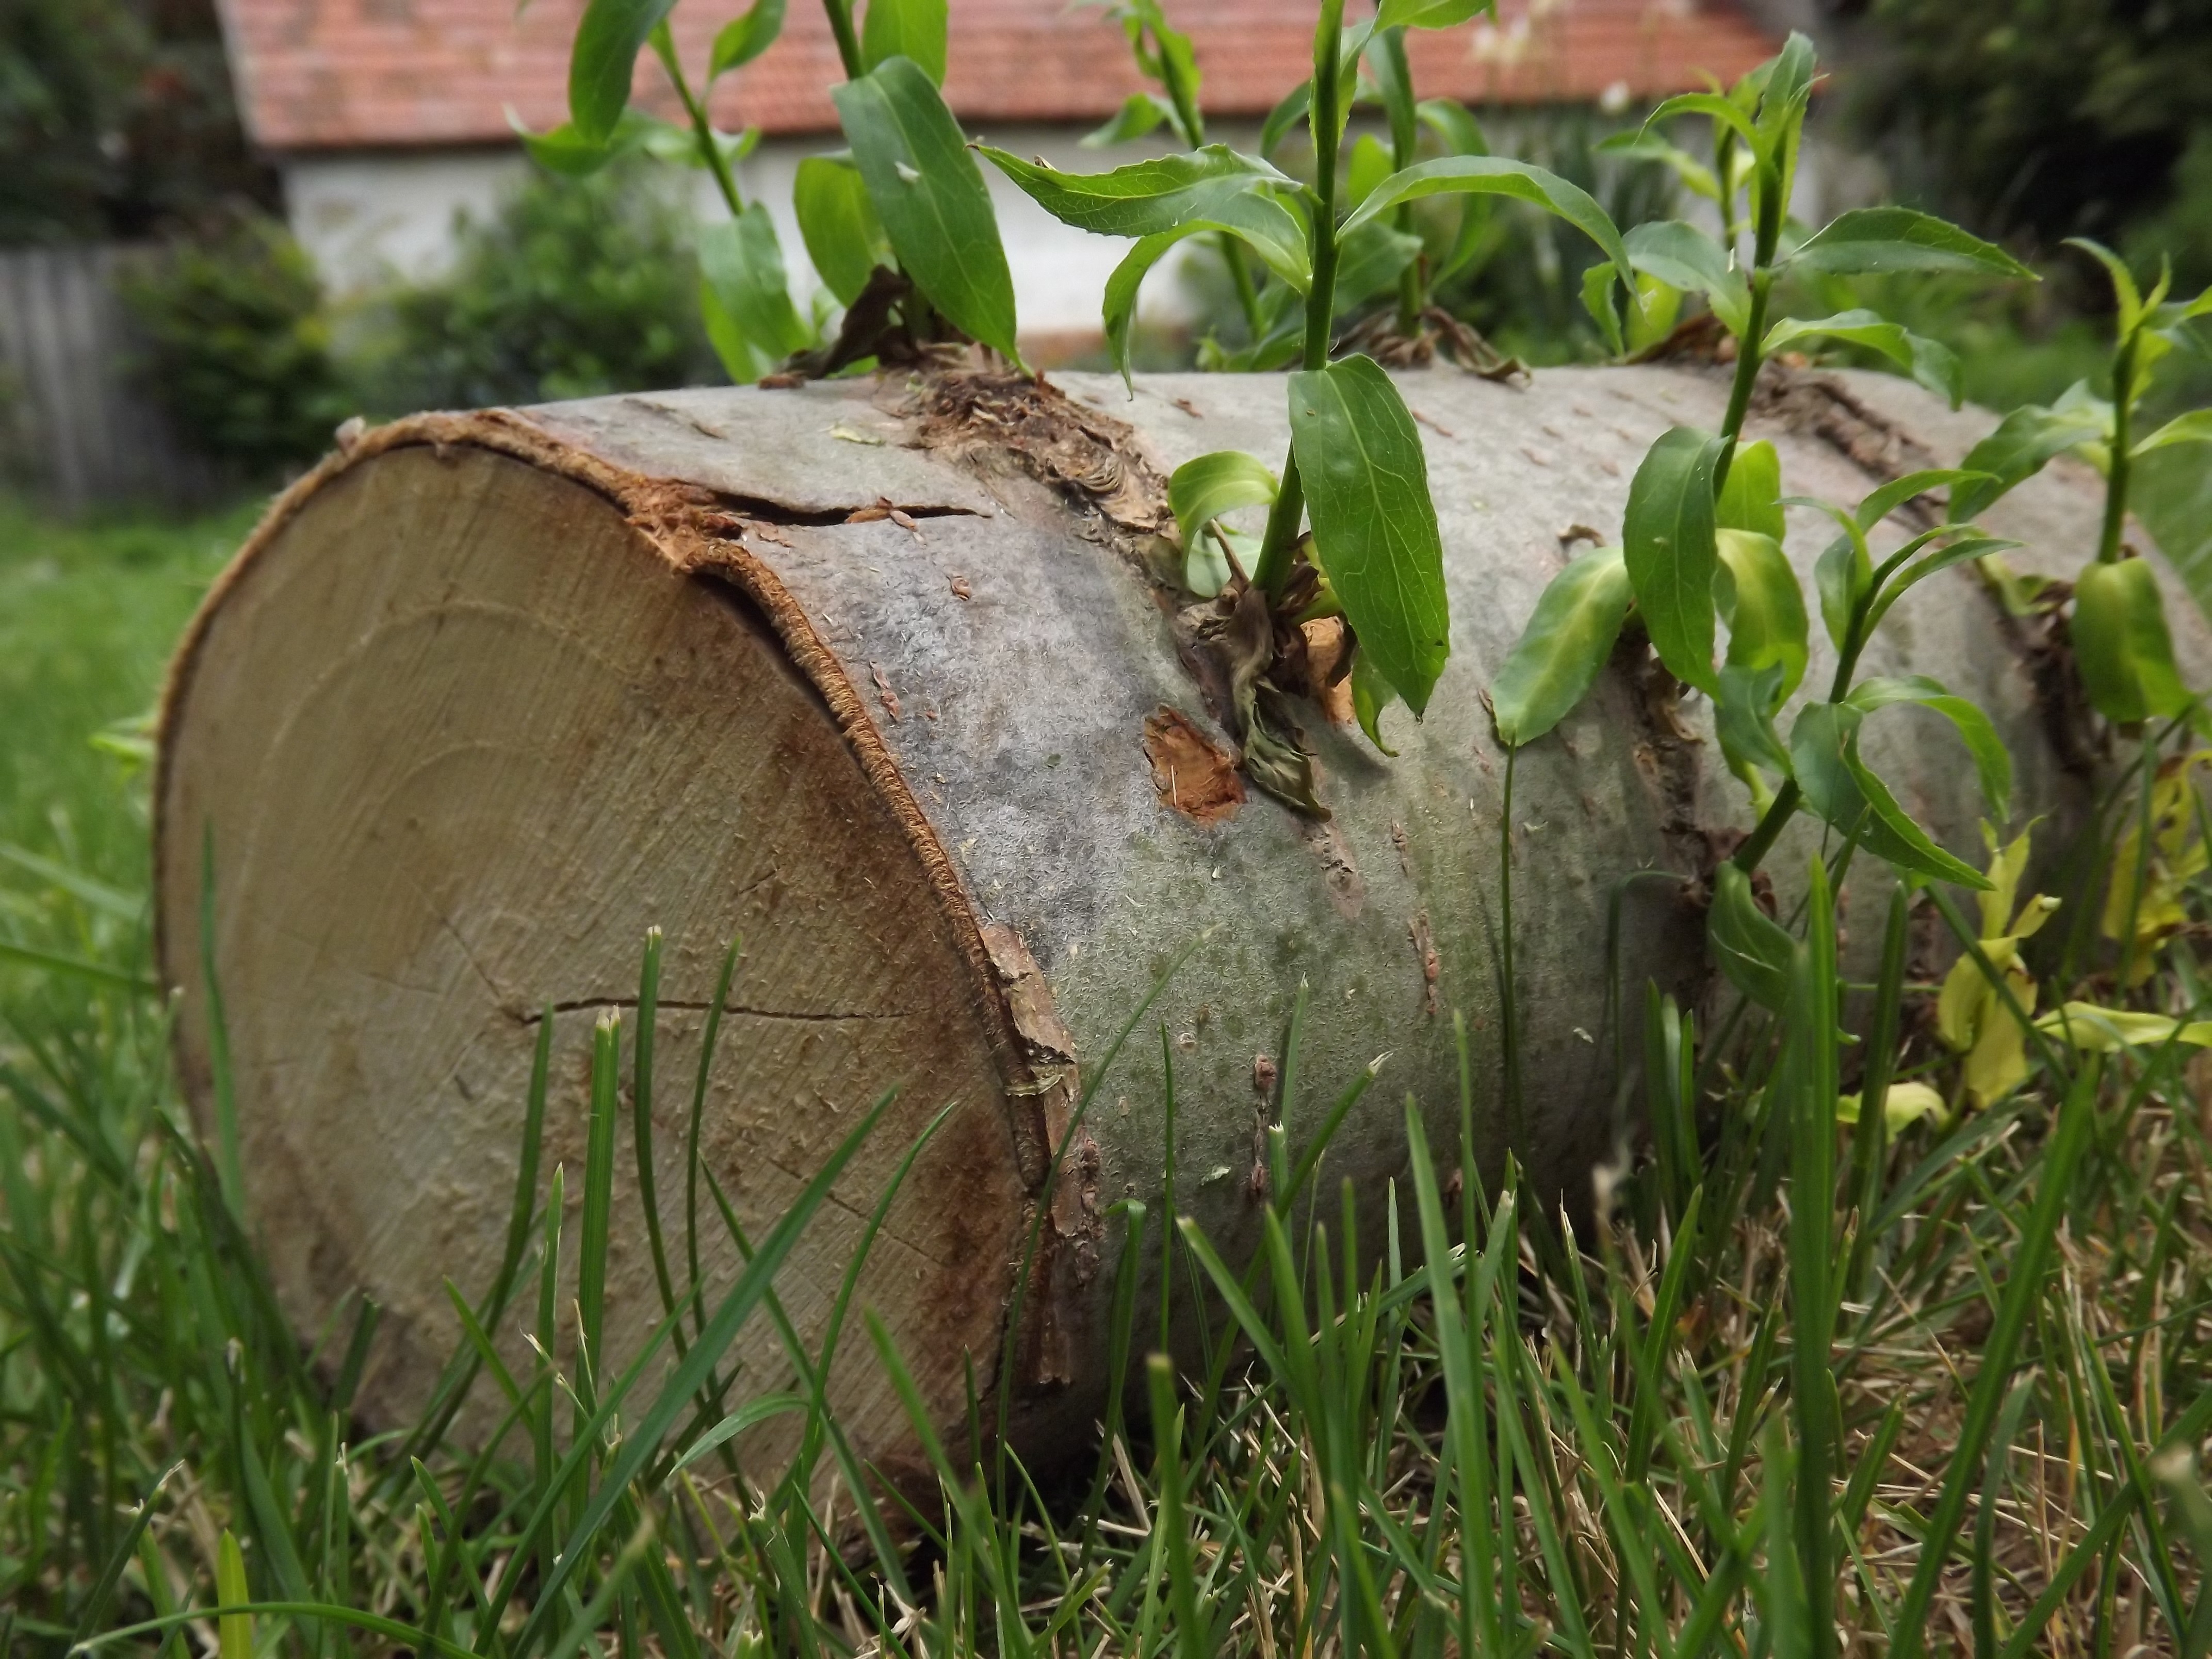
tree, grass, plant, wood, lawn, leaf, flower, green, natural, botany, garden, old wood, rural area